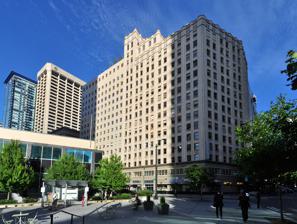
Building: Medical Dental Building (Seattle)
Country: United States of America
Year built: 1925
Building in Seattle, Washington, U.S. United States historic place Medical Dental Building U.S. National Register of Historic Places Seattle Landmark The building's exterior in 2014 Location in Seattle Show map of Seattle WA Downtown Location in Washington (state) Show map of Washington (state) Location in United States Show map of the United States Location 509 Olive Way, Seattle, Washington Coordinates 47°36′45.9″N 122°20′11.9″W / 47.612750°N 122.336639°W / 47.612750; -122.336639 Area less than one acre Built 1925, 1950, 2005 Built by A.W. Quist Company Architect John Alfred Creutzer , Abraham H. Albertson (original); William Henry Fey (1950 addition) Architectural style Late Gothic Revival NRHP reference No. 06000371 Significant dates Added to NRHP May 11, 2006 Designated SEATL December 11, 2006 The Medical Dental Building is a historic office building located in Downtown Seattle , near McGraw Square and adjacent to the Nordstrom Building . Description and history The original half 18-story building was designed in the Late Gothic Revival style and features terra cotta cladding on top of a concrete frame. A later addition in 1950, in the Moderne style, extended the structure eastward and renovated most of the original building. The construction of a medical and dental center in Seattle was proposed in 1921 by a group of businessmen in the respective industries. The $2 million building opened in May 1925 and was initially owned by the Bradner family , who subsequently owned The Bradner Building Company . It was designed by architect John Alfred Creutzer (1874–1929); architect Abraham H. Albertson (1872–1964) supervised its construction; A.W. Quist Company was the general contractor. At the time it opened, it was the third-tallest building in the world to exclusively use reinforced concrete construction. The building continues to house medical and dental practices, as well as retail spaces. As of 2019 [update] , it has 130 tenants occupying 300,000 square feet (28,000 m 2 ) of office space. The building was renovated in 2005 by Goodman Real Estate after the firm bought the property for $38 million. It was subsequently added to the National Register of Historic Places and declared a Seattle landmark . The building was sold to Menashe Properties of Portland in 2019 for $113 million. See also Architecture portal United States portal List of Seattle landmarks National Register of Historic Places listings in Seattle, Washington References